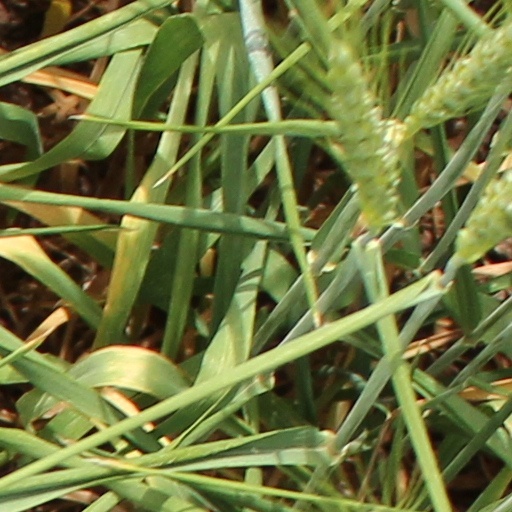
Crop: wheat